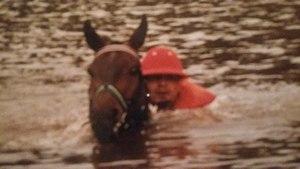
Coupe des Nations Argentine 1992
Pascal Marion-Bourgeat est un cavalier français né le 5 mars 1961 à Bron.